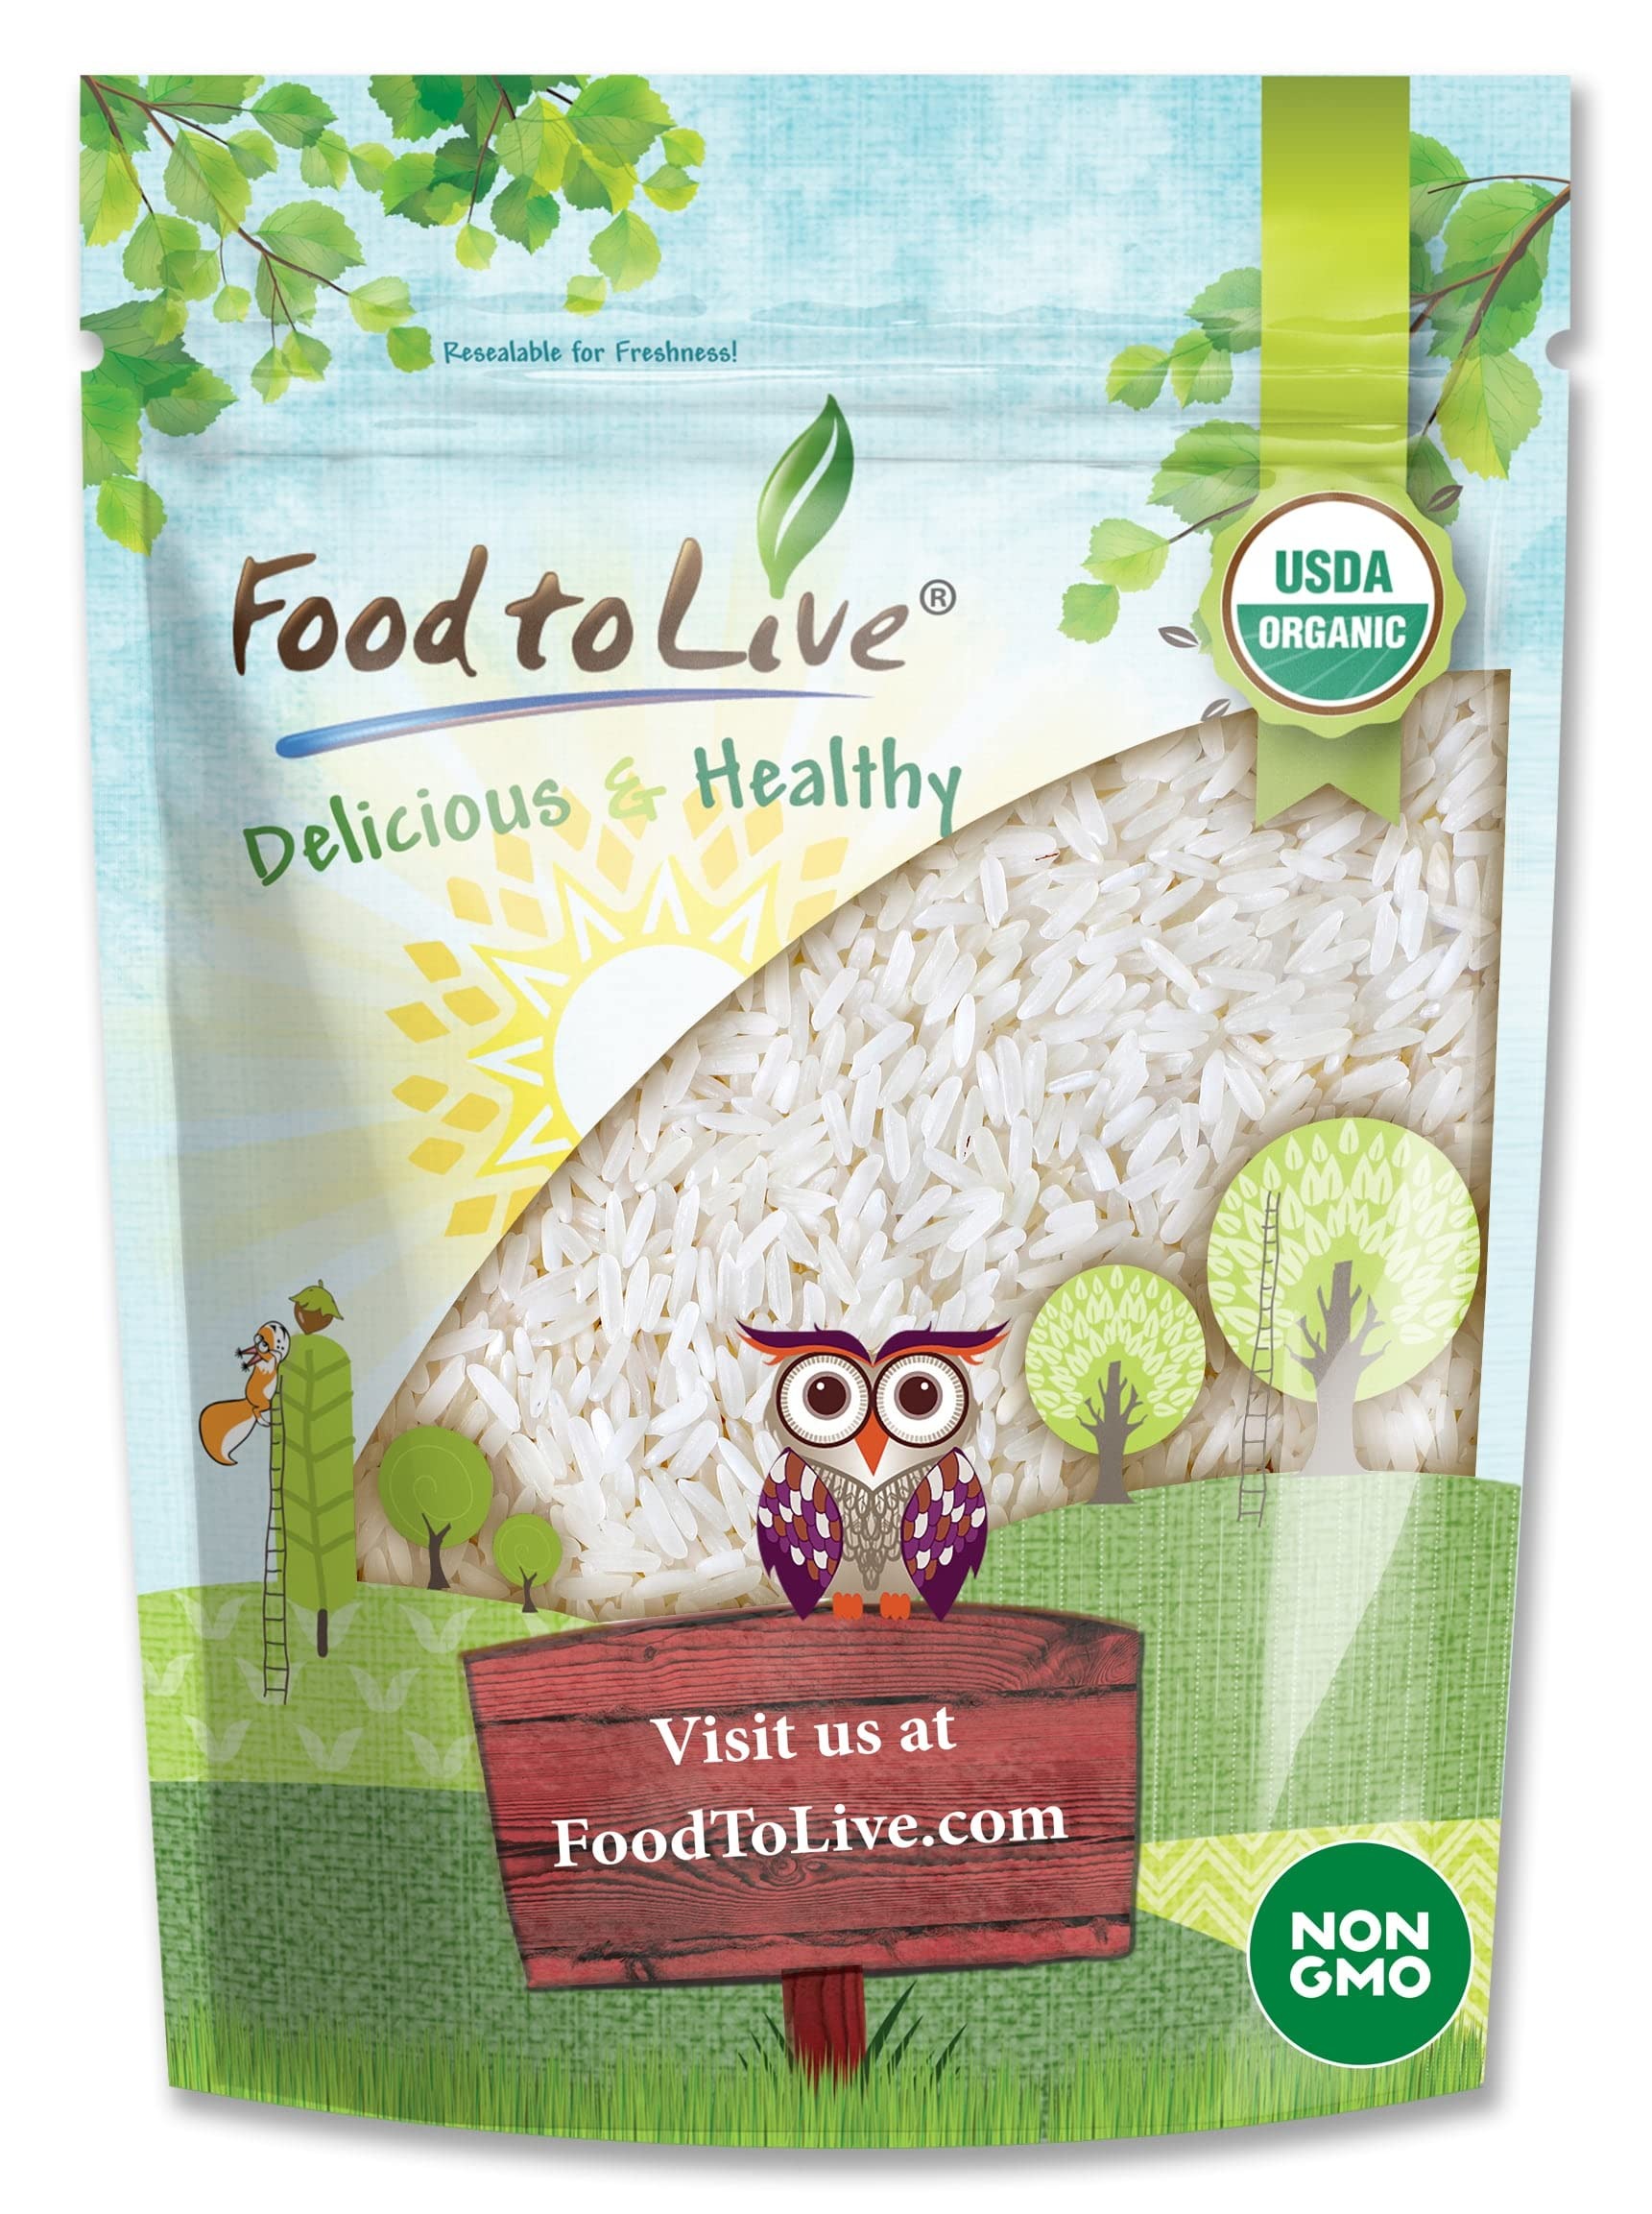
Item Name: Food to Live Organic White Jasmine Rice, 4 Pounds Non-GMO, Long-Grain Rice Variety, Raw, Vegan, Kosher, Bulk
Bullet Point 1: ✔️DELICIOUS GRAIN: Organic jasmine rice has a rich and unique nutty flavor and a delightful flowery aroma.
Bullet Point 2: ✔️GREAT SOURCE OF ENERGY: One serving of cooked organic white jasmine rice will fuel your body for hours.
Bullet Point 3: ✔️VERSATILE COOKING INGREDIENT: Due to its special flavor, you can include jasmine rice in sweet and savory recipes.
Bullet Point 4: ✔️100% VEGAN: Food To Live Organic Jasmine Rice is suitable for vegans and everyone who wants to enrich their diet.
Bullet Point 5: ✔️GLUTEN-FREE GRAIN: White jasmine rice doesn’t contain any gluten naturally and has a low glycemic index.
Product Description: What Is White Jasmine Rice? Organic white jasmine rice is a long grain type of fragrant rice native to Thailand. It gets its name because of the subtle flowery scent and color of the polished grains, which are reminiscent of jasmine flowers. It’s the most fragrant rice of its kind and is one of the most popular in the Western world. Food To Live brings this delicious grain to your table with our Organic Jasmine Rice. You can use it to create a great variety of delicious dishes, ranging from stir-fry to pudding. Due to its pleasant flowery aroma and mildly-nutty flavor, white jasmine rice can benefit any dish when replacing other rice varieties. This particular type of grain is a traditional ingredient in Thai cuisine. It’s also a staple food in Vietnam, Cambodia, and Laos. Organic Jasmine Rice from Food To Live Food To Live Organic Jasmine Rice bulk pack contains high-quality white rice you’ll be able to enjoy in a variety of ways. This product is versatile and can be used in both sweet and savory dishes. In fact, the natural sweet flavor of organic white jasmine rice makes it a good choice for desserts. As it’s rather soft compared to other long grain rice varieties, you can make an excellent pudding with it. Difference Between Basmati and White Jasmine Rice Both basmati and jasmine rice are types of fragrant long grain rice. They are very popular in Thailand, India, China, and other Eastern countries. These grains can be used interchangeably, but white jasmine rice has a milder more flowery flavor and aroma. Basmati is a firmer, longer, and less sticky grain. It requires soaking for at least 30 minutes before cooking, while white jasmine rice can be cooked after a short rinse. The best way to cooking organic jasmine rice is steaming, but you can also boil it on the stove using 1:1 or 1:1.5 proportions of grain and water. Organic Jasmine Rice: Nutrition Benefits Rice, by default, is a low-protein food with a low glycemic index.
Value: 64.0
Unit: Ounce

Price: 19.94